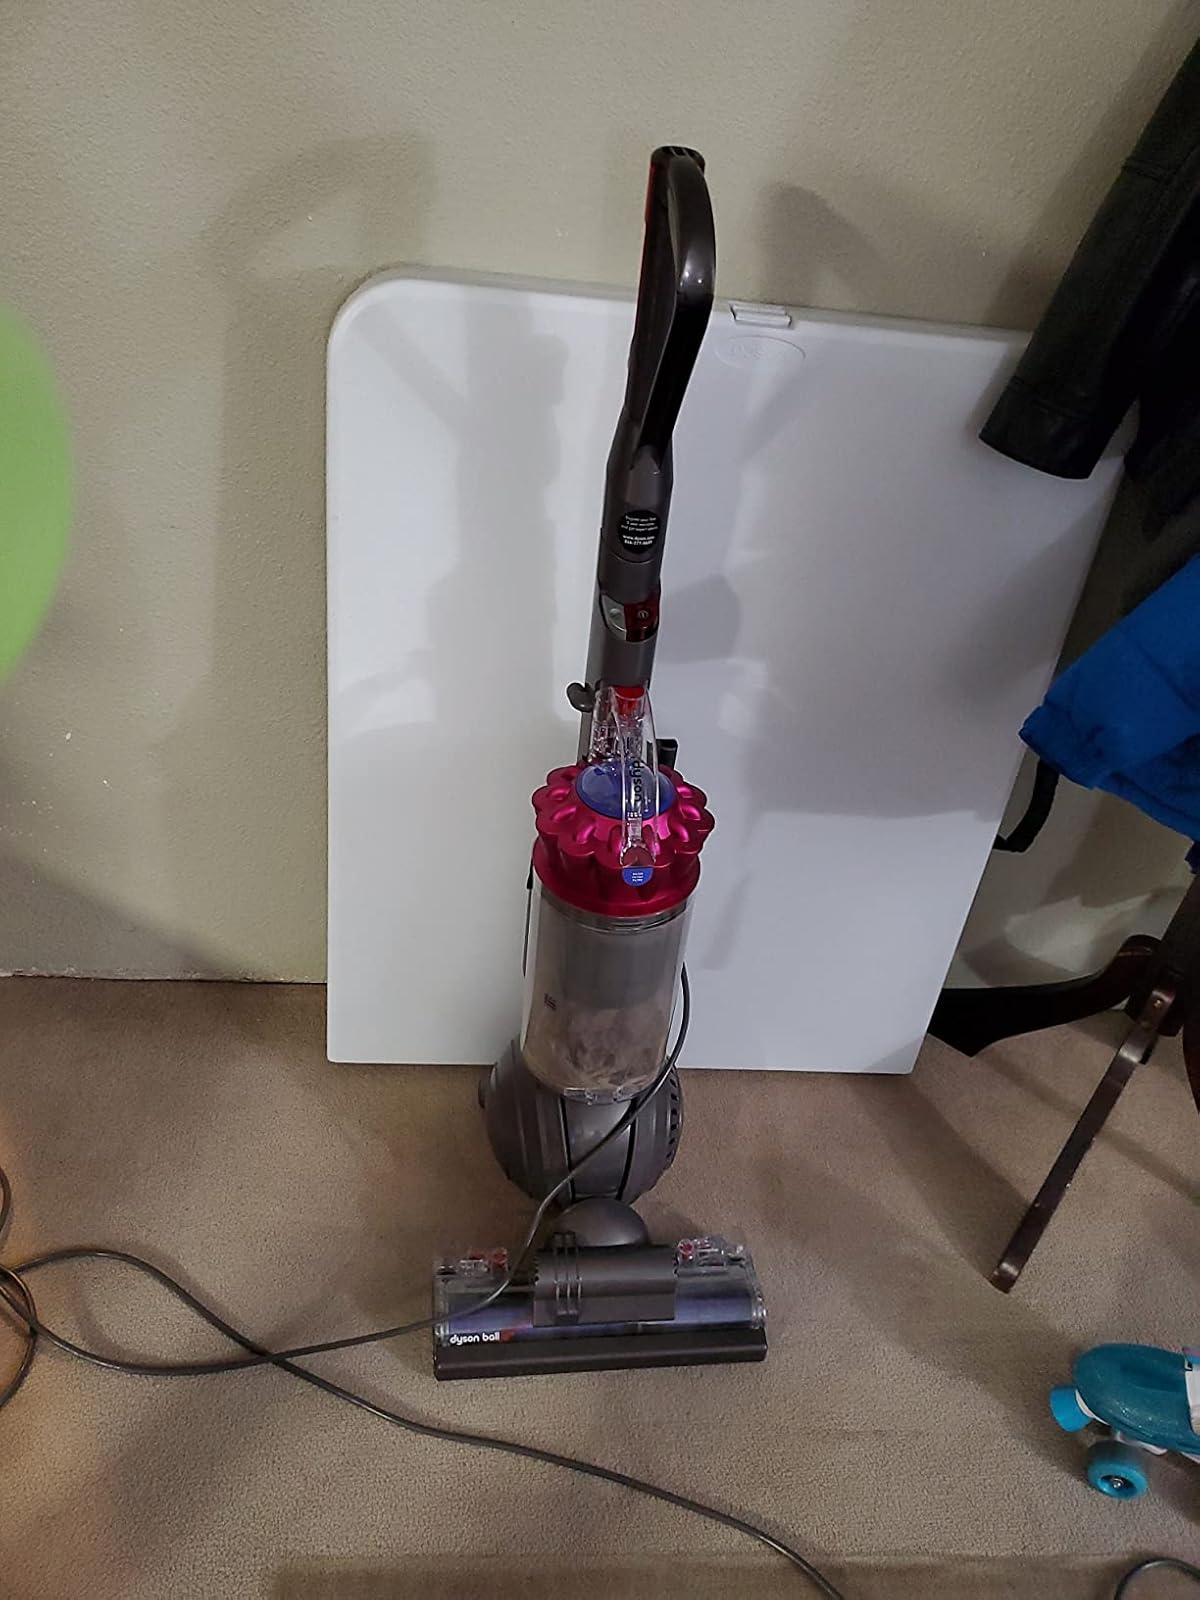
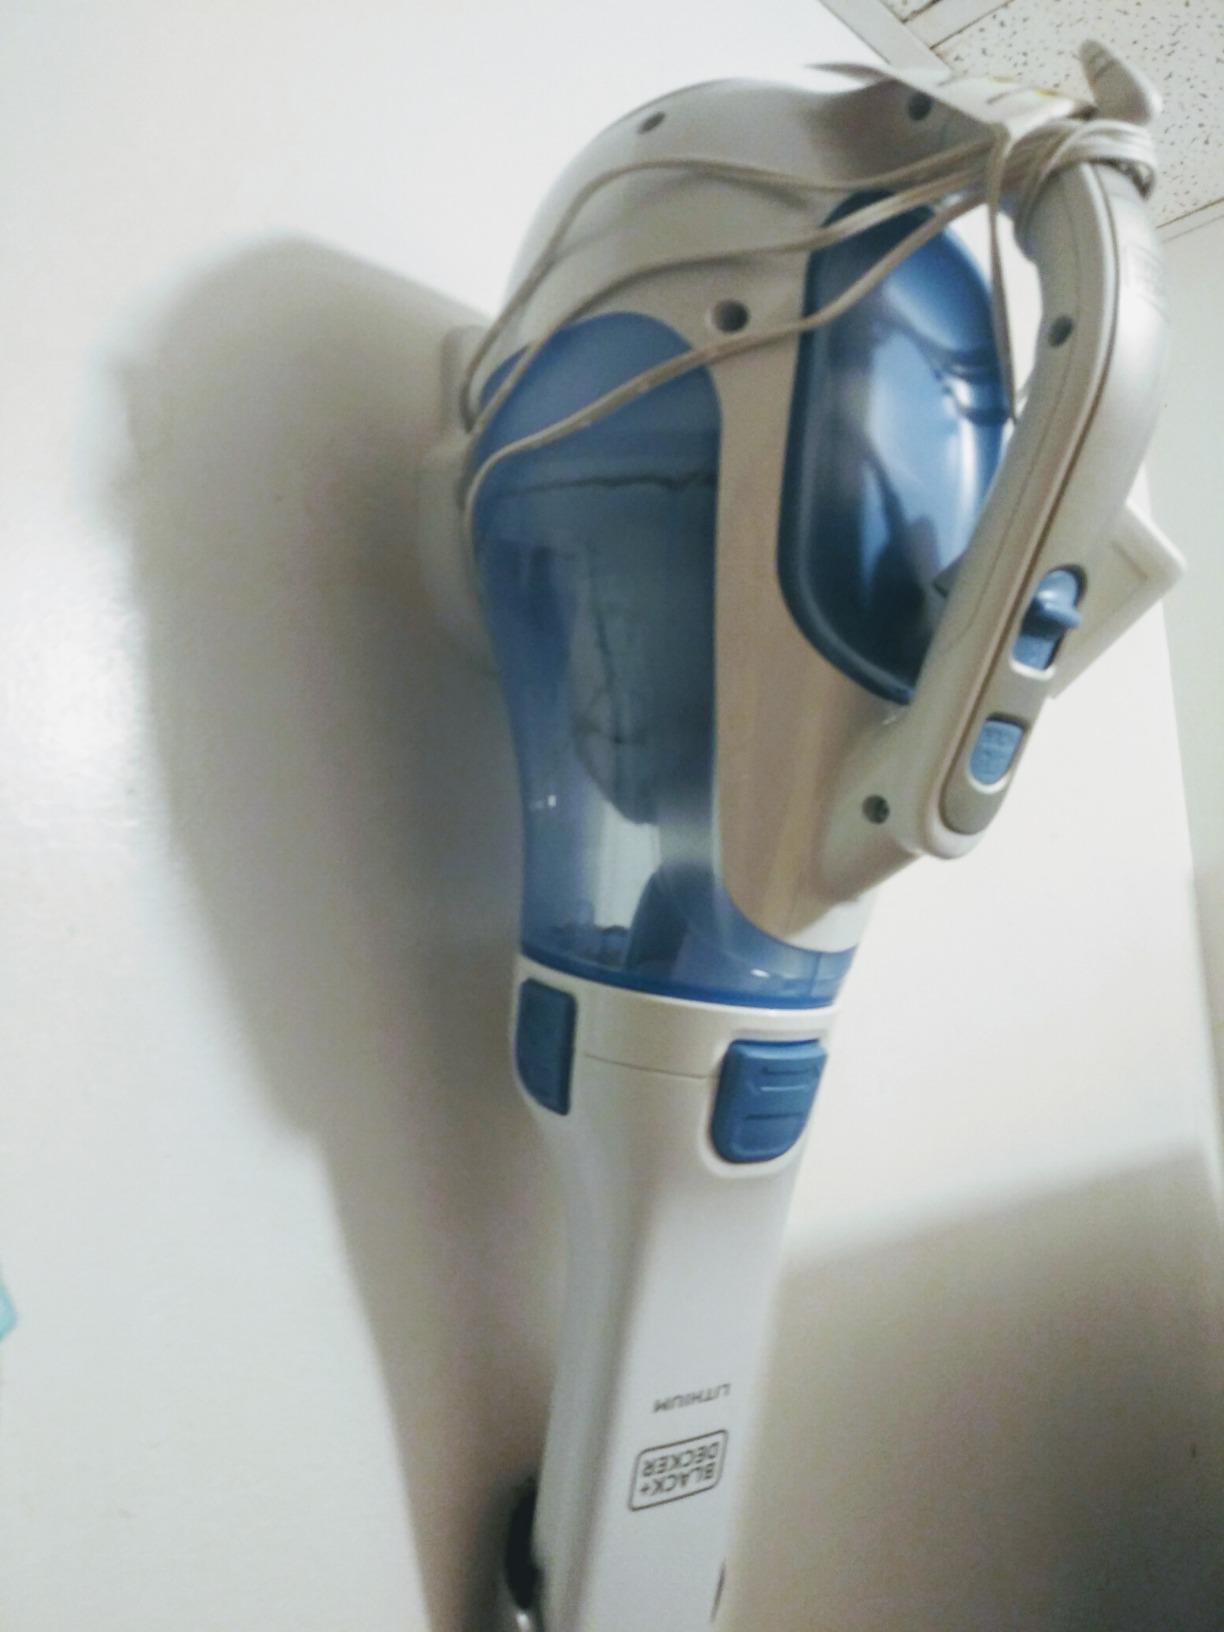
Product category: items_vacuum
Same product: no